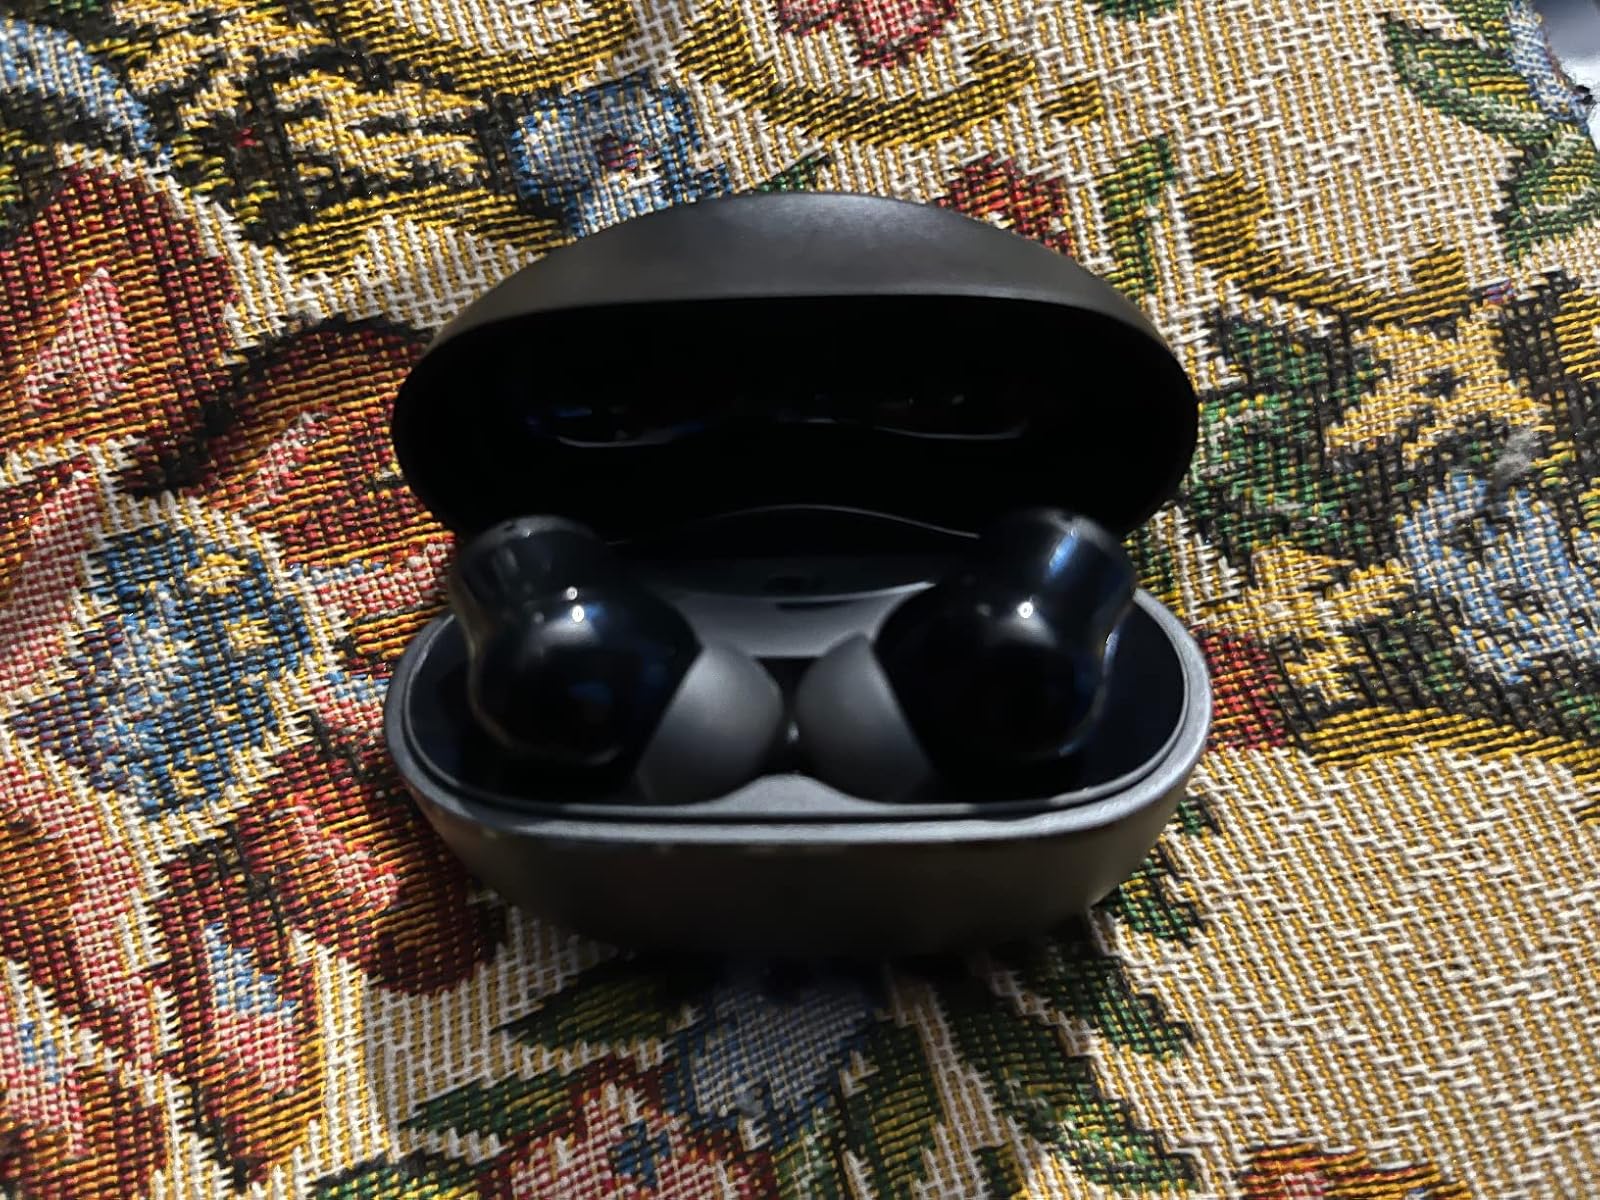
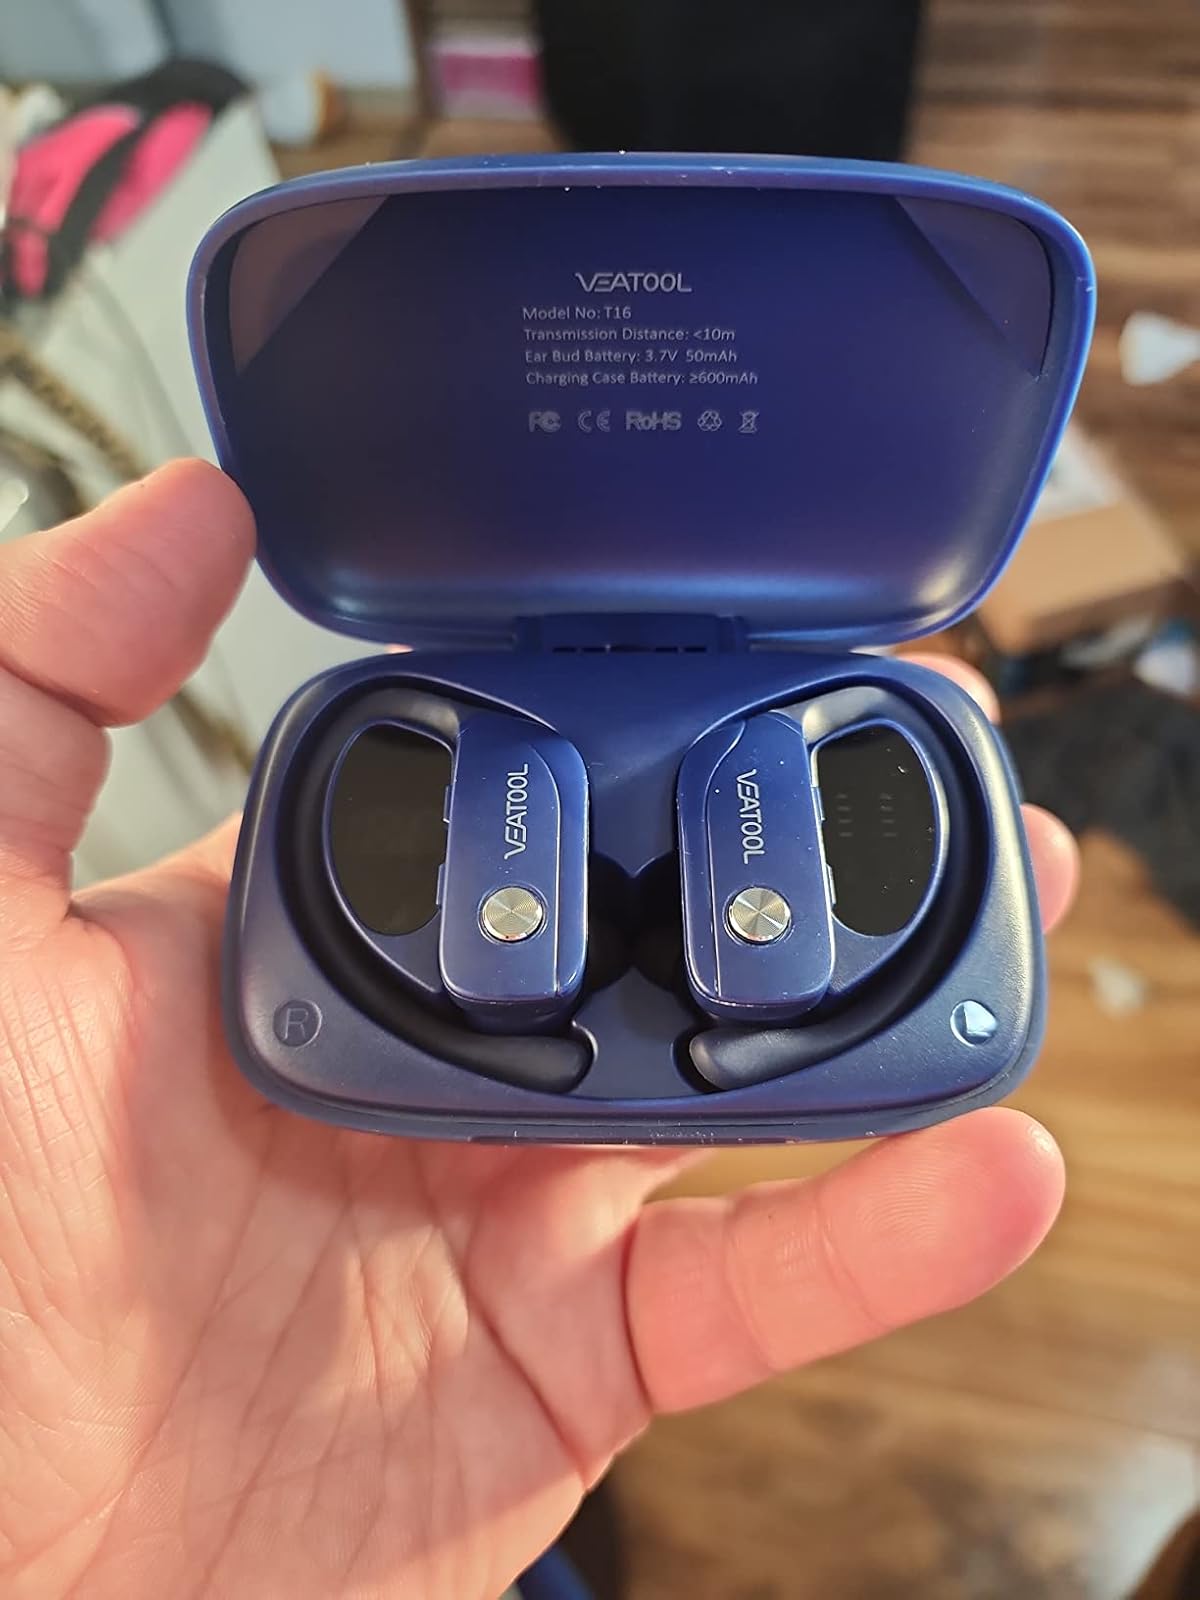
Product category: earbuds
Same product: no